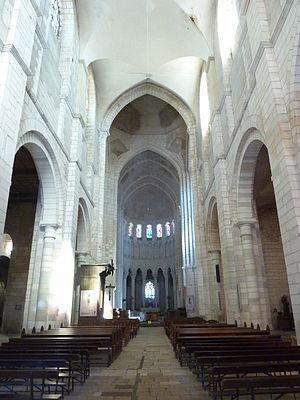
La Charité-sur-Loire
Le prieuré Notre-Dame de La Charité-sur-Loire est un prieuré bénédictin situé dans le département de la Nièvre, dont la charte de fondation remonte à 1059 avec la donation d'une église Sainte-Marie. Il est connu en 1070 sous le nom de Caritate et fait partie du diocèse d'Auxerre.